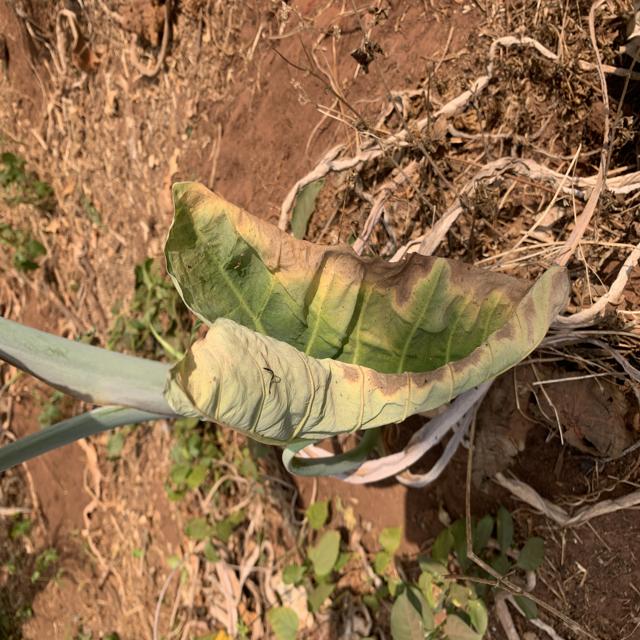
Label: Mid_Blight